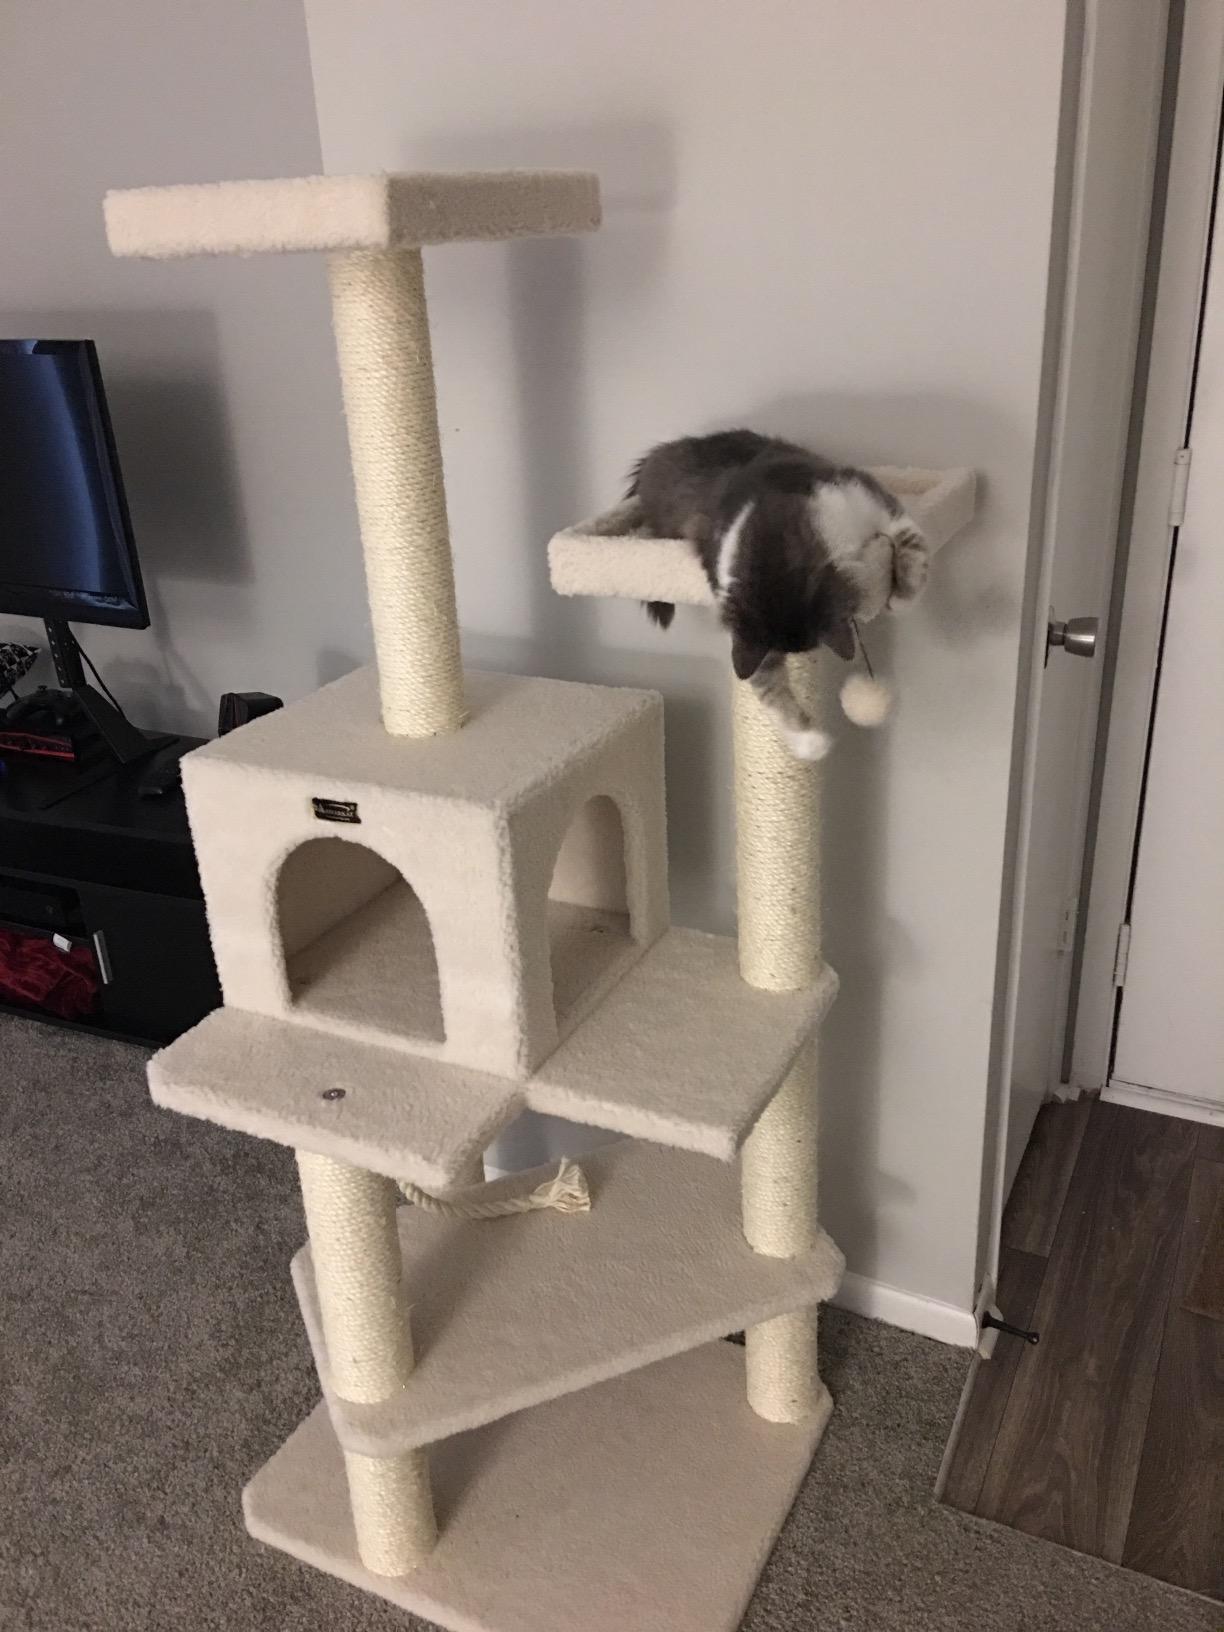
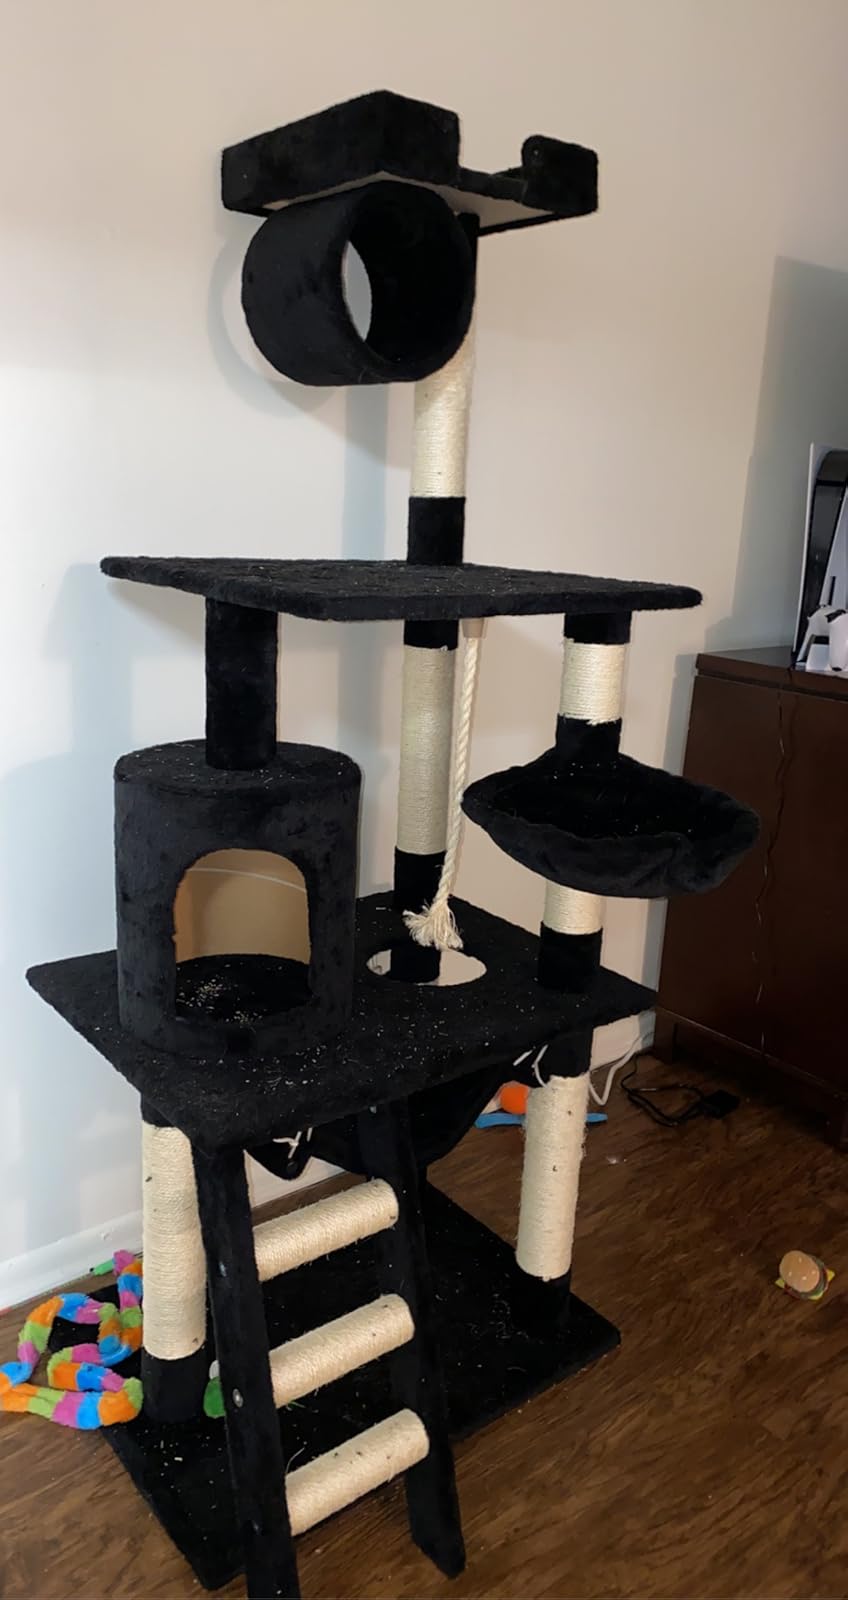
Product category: items_cat tree
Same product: no